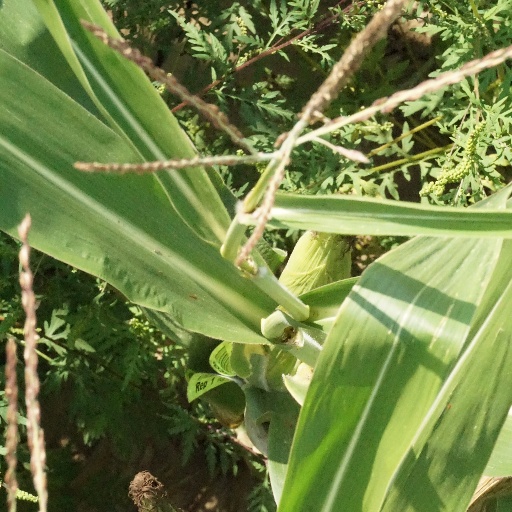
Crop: maize; corn